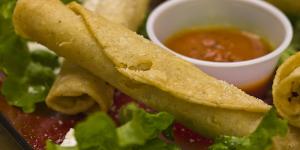
flautas de camarones